The Country Cousin

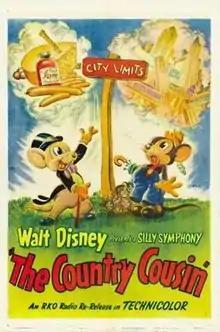
Re-issue poster for "The Country Cousin"

The Country Cousin is a Walt Disney animated short film released on October 31, 1936, by United Artists. The winner of an Oscar at the 9th Academy Awards for Best Animated Short Film, the film was produced by Walt Disney, directed by Wilfred Jackson, and animated by Art Babbitt and Les Clark. As is true for most cartoons in the "Silly Symphonies" series, "The Country Cousin" was built around a musical score, which was written by Leigh Harline. The film's story was based on one of Aesop's Fables, "The Town Mouse and the Country Mouse". It was accompanied by a storybook for young children, which was common for many of the "Silly Symphonies".